Mets–Willets Point station (IRT Flushing Line)

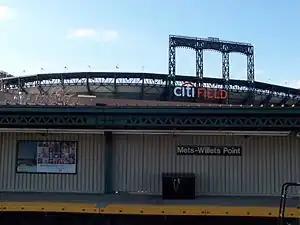
Citi Field and the Manhattan-bound local platform, as seen from the center island platform

The 1913 Dual Contracts called for the Interborough Rapid Transit Company (IRT) and Brooklyn Rapid Transit Company (BRT; later Brooklyn–Manhattan Transit Corporation, or BMT) to build new lines in Brooklyn, Queens, and the Bronx. Queens did not receive many new IRT and BRT lines compared to Brooklyn and the Bronx, since the city's Public Service Commission (PSC) wanted to alleviate subway crowding in the other two boroughs first before building in Queens, which was relatively undeveloped. The IRT Flushing Line was to be one of two Dual Contracts lines in the borough, along with the Astoria Line; it would connect Flushing and Long Island City, two of Queens's oldest settlements, to Manhattan via the Steinway Tunnel. When the majority of the line was built in the early 1910s, most of the route went through undeveloped land, and Roosevelt Avenue had not been constructed. Community leaders advocated for more Dual Contracts lines to be built in Queens to allow development there. The Flushing Line west of 103rd Street opened in 1917. The IRT agreed to operate the line under the condition that any loss of profits would be repaid by the city. In 1923, the BMT started operating shuttle services along the Flushing Line, which terminated at Queensboro Plaza.